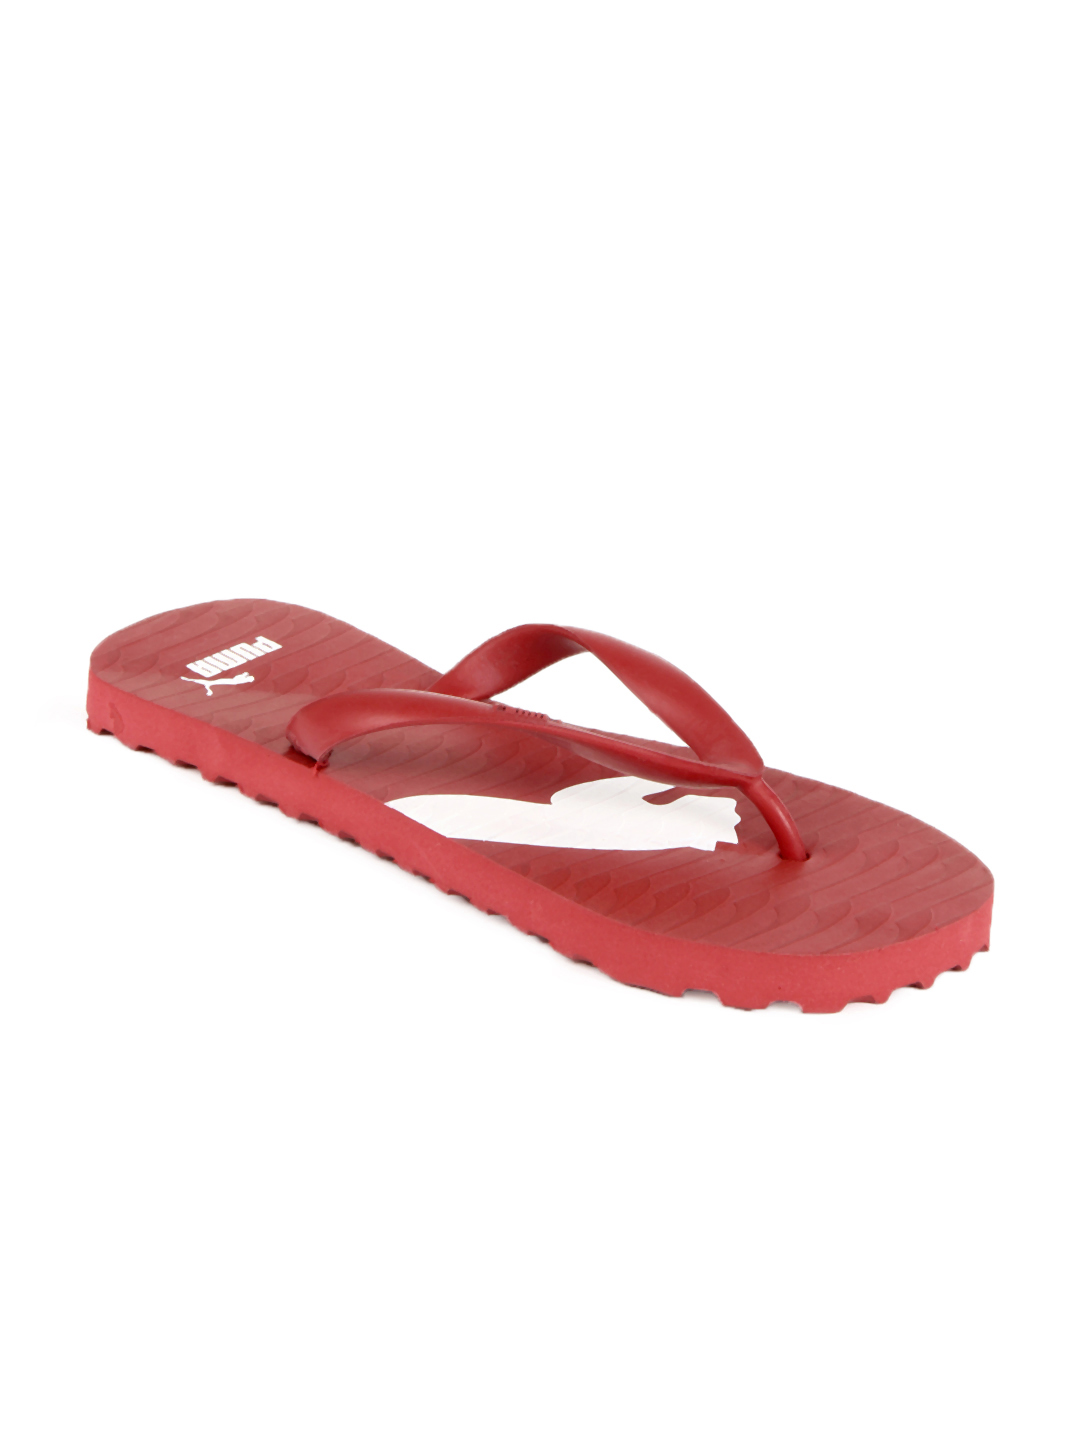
Puma Unisex Red Flip Flops
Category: Footwear / Flip Flops / Flip Flops
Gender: Unisex
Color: Red
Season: Summer 2012
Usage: Casual